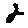
Label: 2